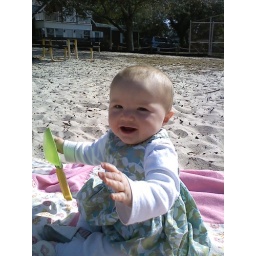
Dar in a dress in the sand